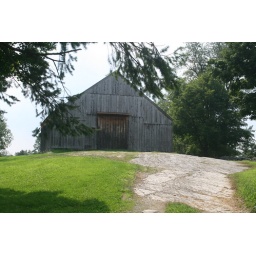
Oldest standing Dutch style barn in Orange County